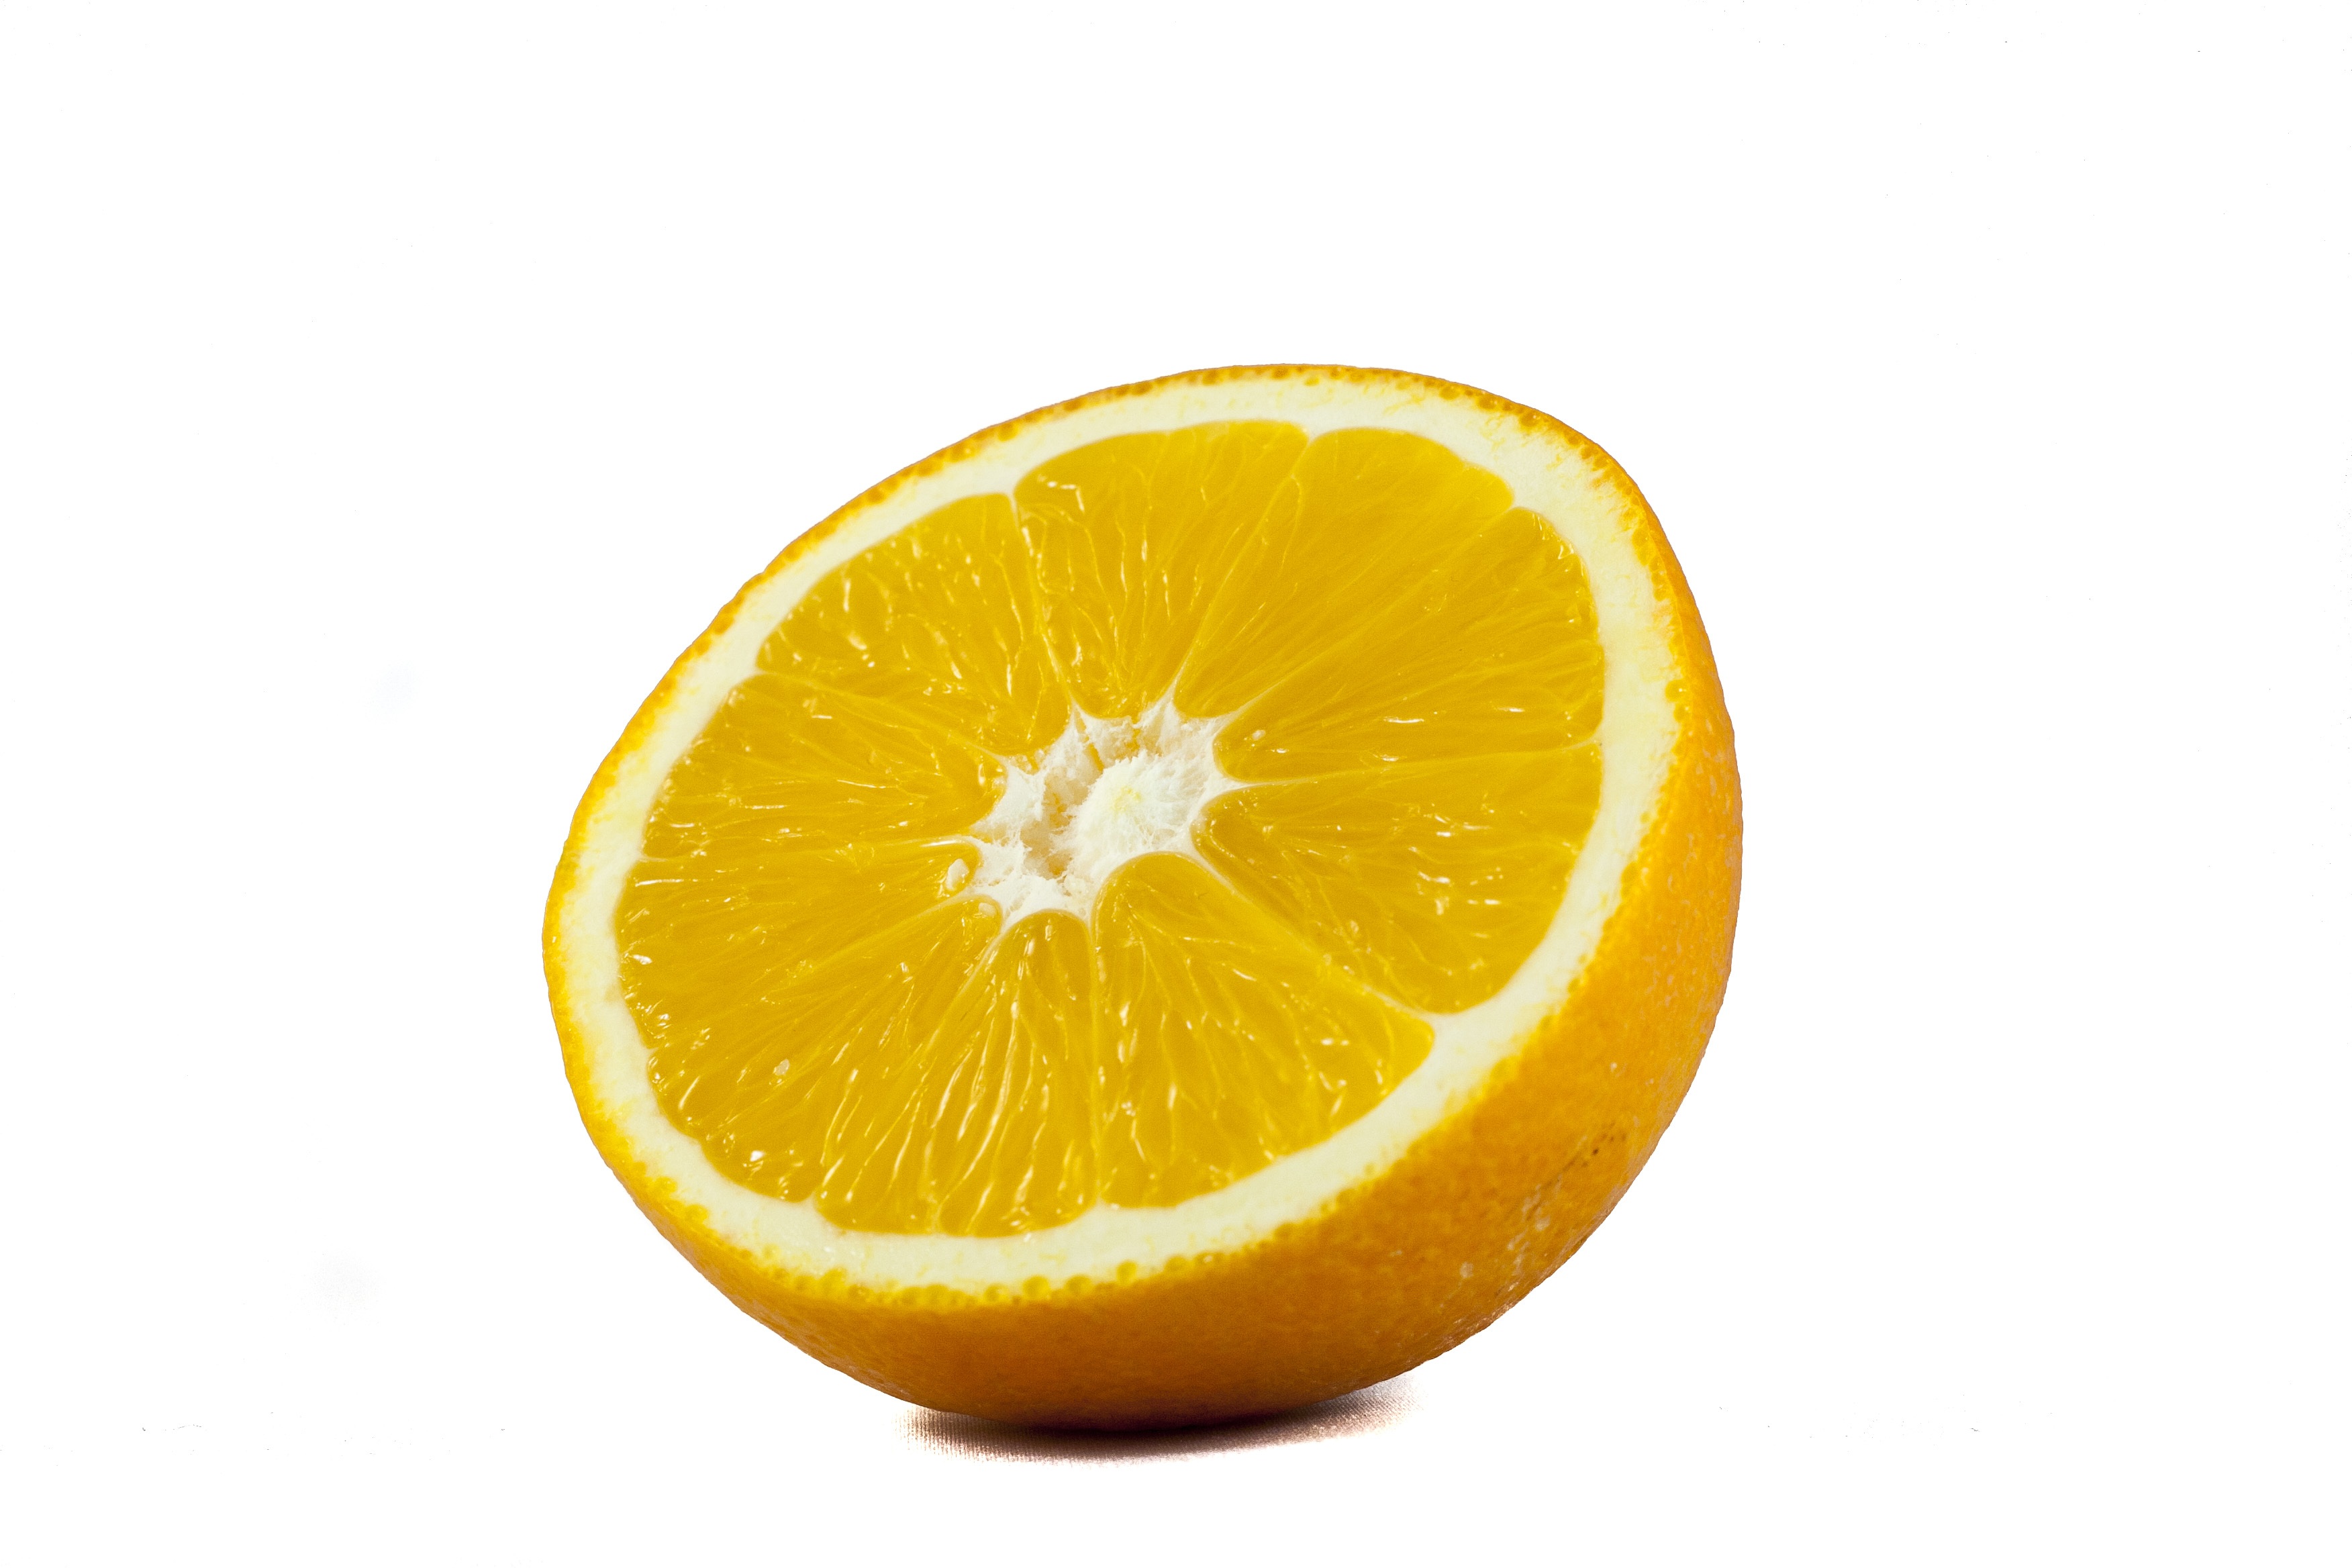
plant, fruit, orange, food, produce, macro, lemon, cut, juice, citron, citrus, white background, flowering plant, land plant, sweet lemon, tangelo, lemon lime, lemon juice